Christmas cracker

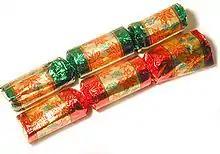
Christmas crackers

Christmas crackers are festive table decorations that make a snapping sound when pulled open, and typically contain a small gift, paper hat and a joke. They are part of Christmas celebrations in the United Kingdom, Ireland and Commonwealth countries such as Australia, Canada, New Zealand and South Africa.